Barranquilla

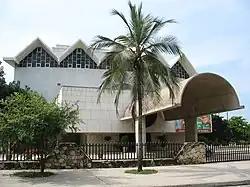
Teatro Amira de la Rosa.

Bocas de Ceniza is the mouth of the Magdalena River in the Caribbean Sea. Its importance lies in accessing the port of Barranquilla. Occasionally trips are organized on river barges that depart from Las Flores to Bocas de Ceniza. There are also special excursions made by small boats along the river, enjoying the local restaurants and touring the nearby swamps.